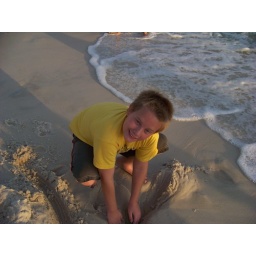
Sam starts right in on the sand castle building.